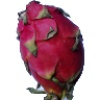
Label: Pitahaya Red 1